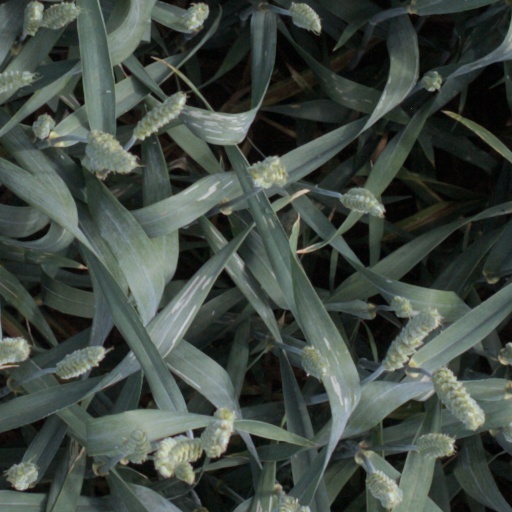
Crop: wheat